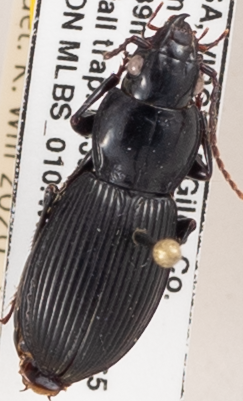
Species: Pterostichus coracinus
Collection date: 2019-06-04
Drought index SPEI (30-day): -1.13
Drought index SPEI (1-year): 2.09
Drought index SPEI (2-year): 2.09